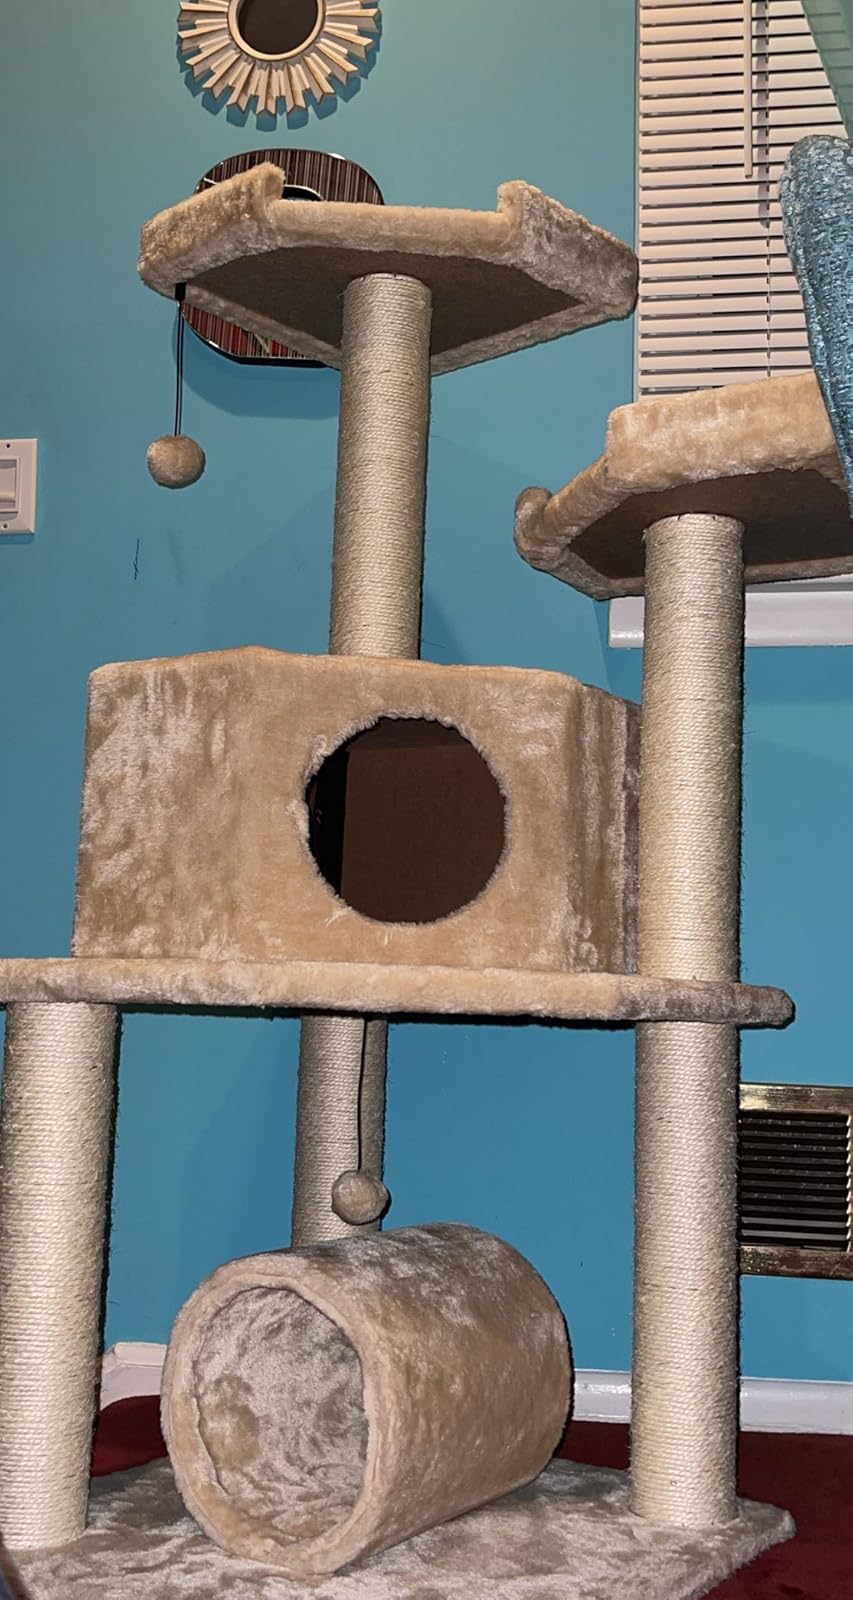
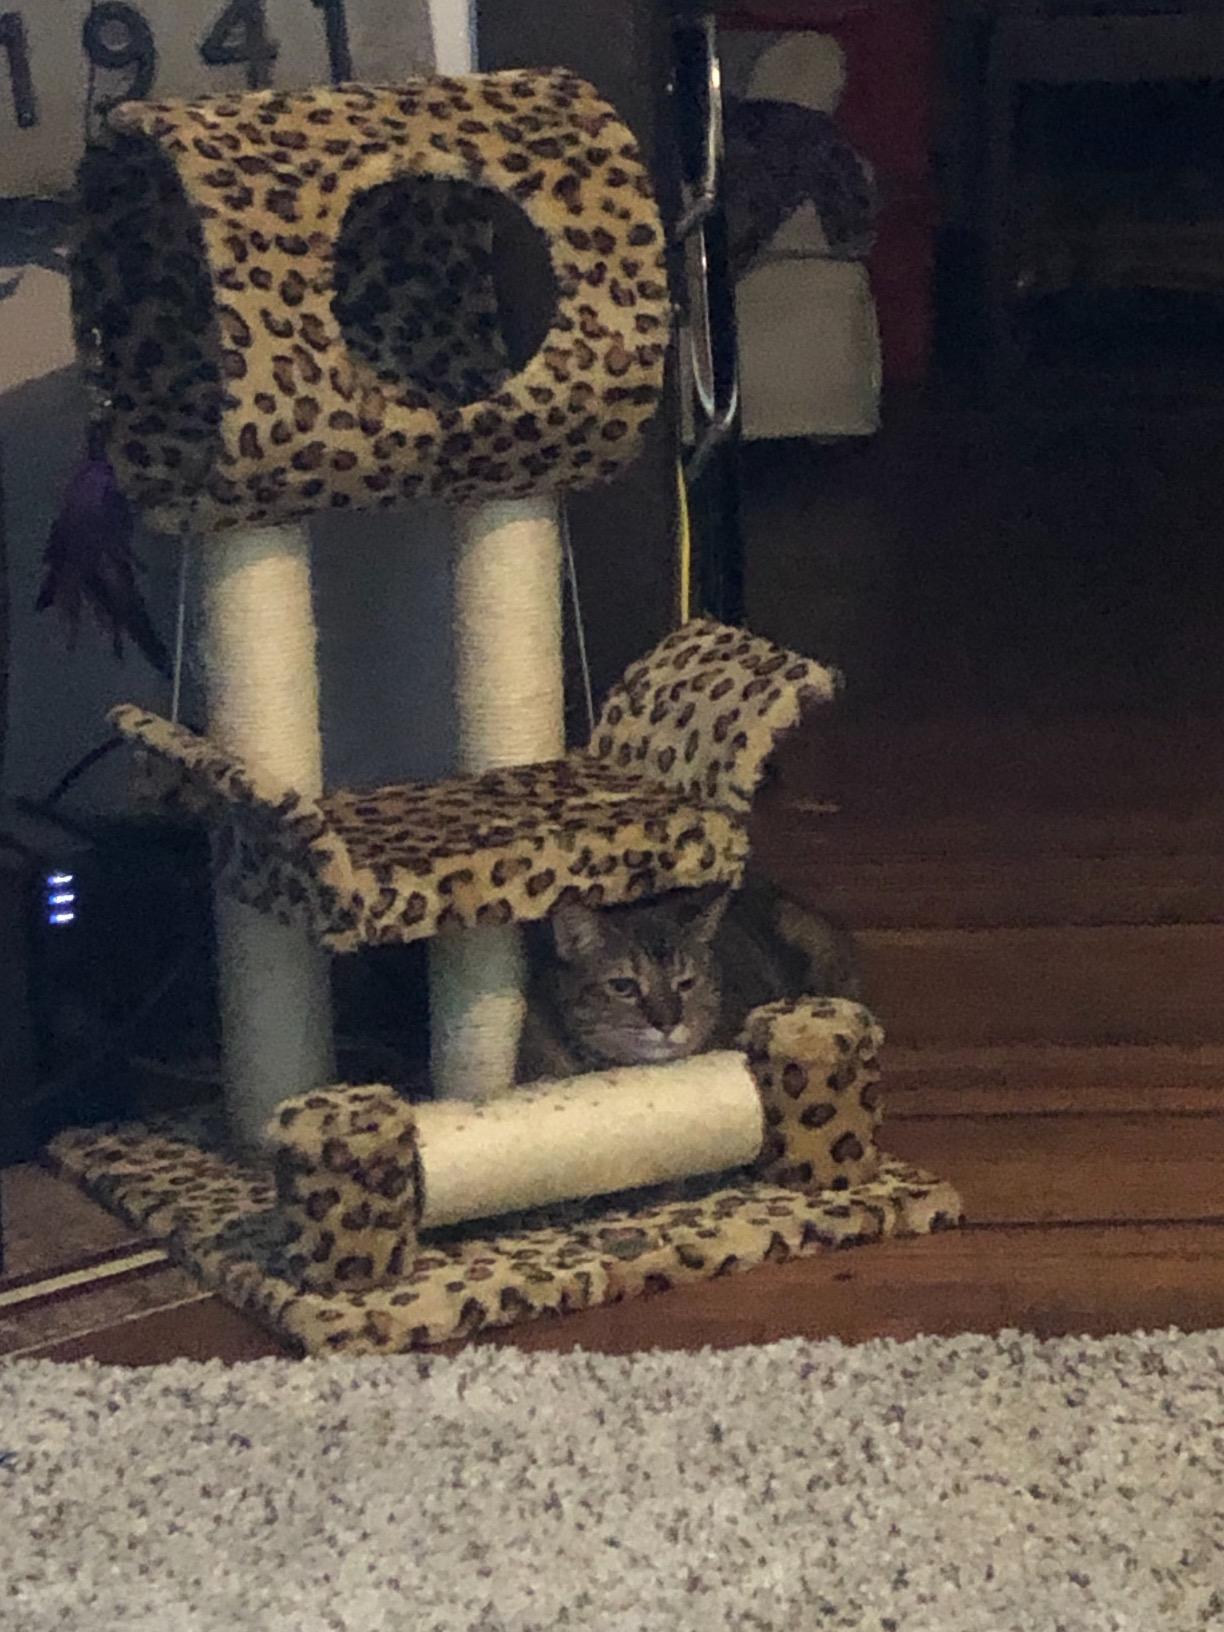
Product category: items_cat tree
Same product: no